United States presidential election

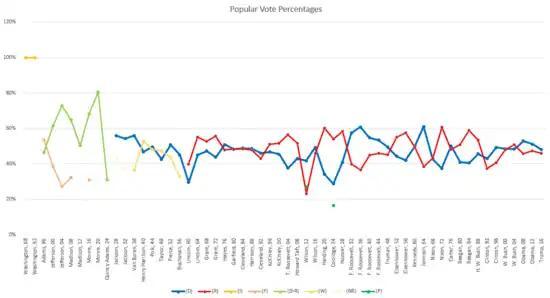
Popular vote percentage

Under the United States Constitution, the manner of choosing electors for the Electoral College is determined by each state's legislature. Although each state designates electors by popular vote, other methods are allowed. For instance, instead of having a popular vote, a number of states used to select presidential electors by a direct vote of the state legislature itself.